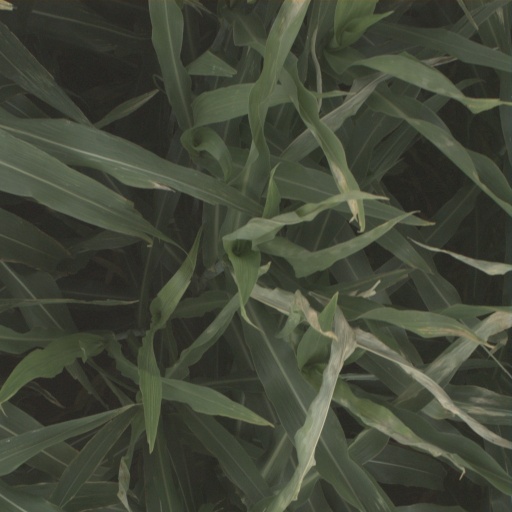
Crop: sorghum